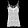
Label: T - shirt / top